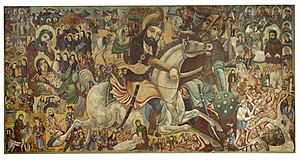
Slaget ved Karbala / Slagets gang
Abbas Al-Musavi - Slaget ved Karbala - Brooklyn Museum
Slaget ved Karbala fandt sted den 10. muharram år 61 hidjra i byen Karbala i dagens Irak. På den ene side var tilhængere og slægtninge til profeten Muhammads barnebarn Hussein ibn Ali, som kæmpede mod en svær militær udstationering sendt af ukendte grupper. Flere Shia beretninger påstår at Ummayyadekongen Yazid ibn Muawiya skulle have sendt sit militær for at slå Hussein ihjel, mens Sunni beretninger påstår at Hussein blev forrådt af sit eget folk. Der findes meget få beviser eller svage beviser på at Yazid skulle have været bagmanden bag Imam Husseins død.